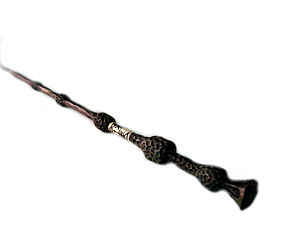
Albus Dumbledore / Familie
Oldstaven
Albus Percival Wulfric Brian Dumbledore er en fiktiv person i J. K. Rowlings romanserie Harry Potter. Han er rektor på Hogwarts, hvor hovedpersonen, Harry Potter, studerer. Derudover er han en af de vigtigste protagonister i bøgerne.